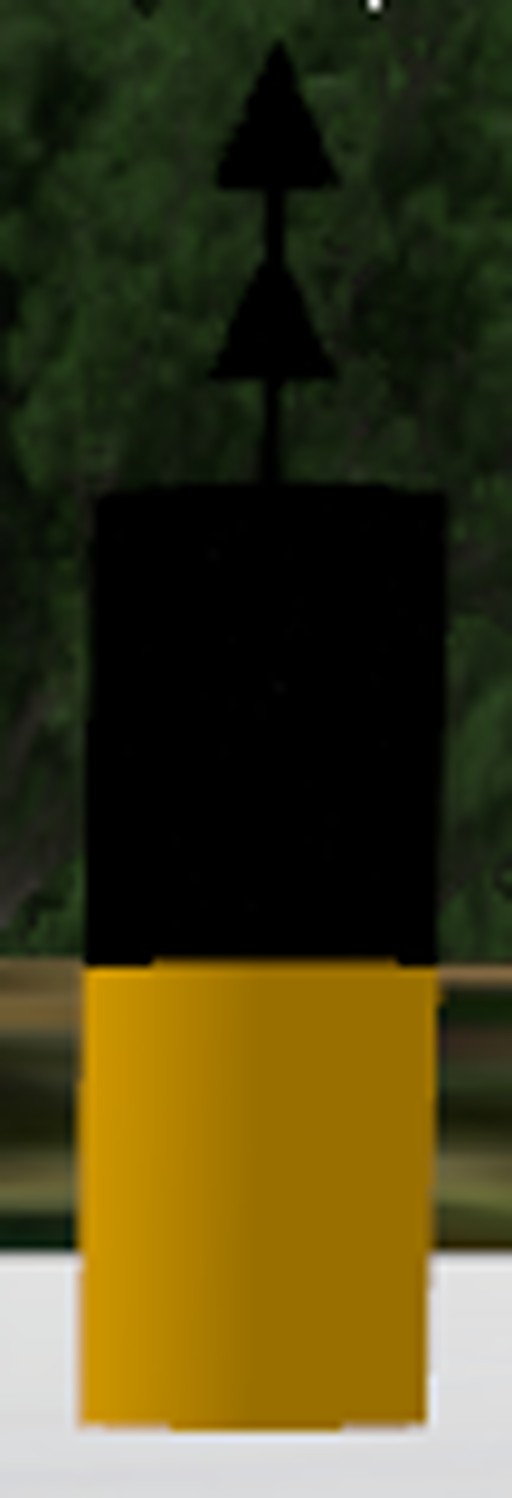
Label: cardinal_north
Descriptions: black on top, yellow on bottom, two horizontal bands ||| top half black, bottom half yellow ||| black upper half and yellow lower half (2 bands)